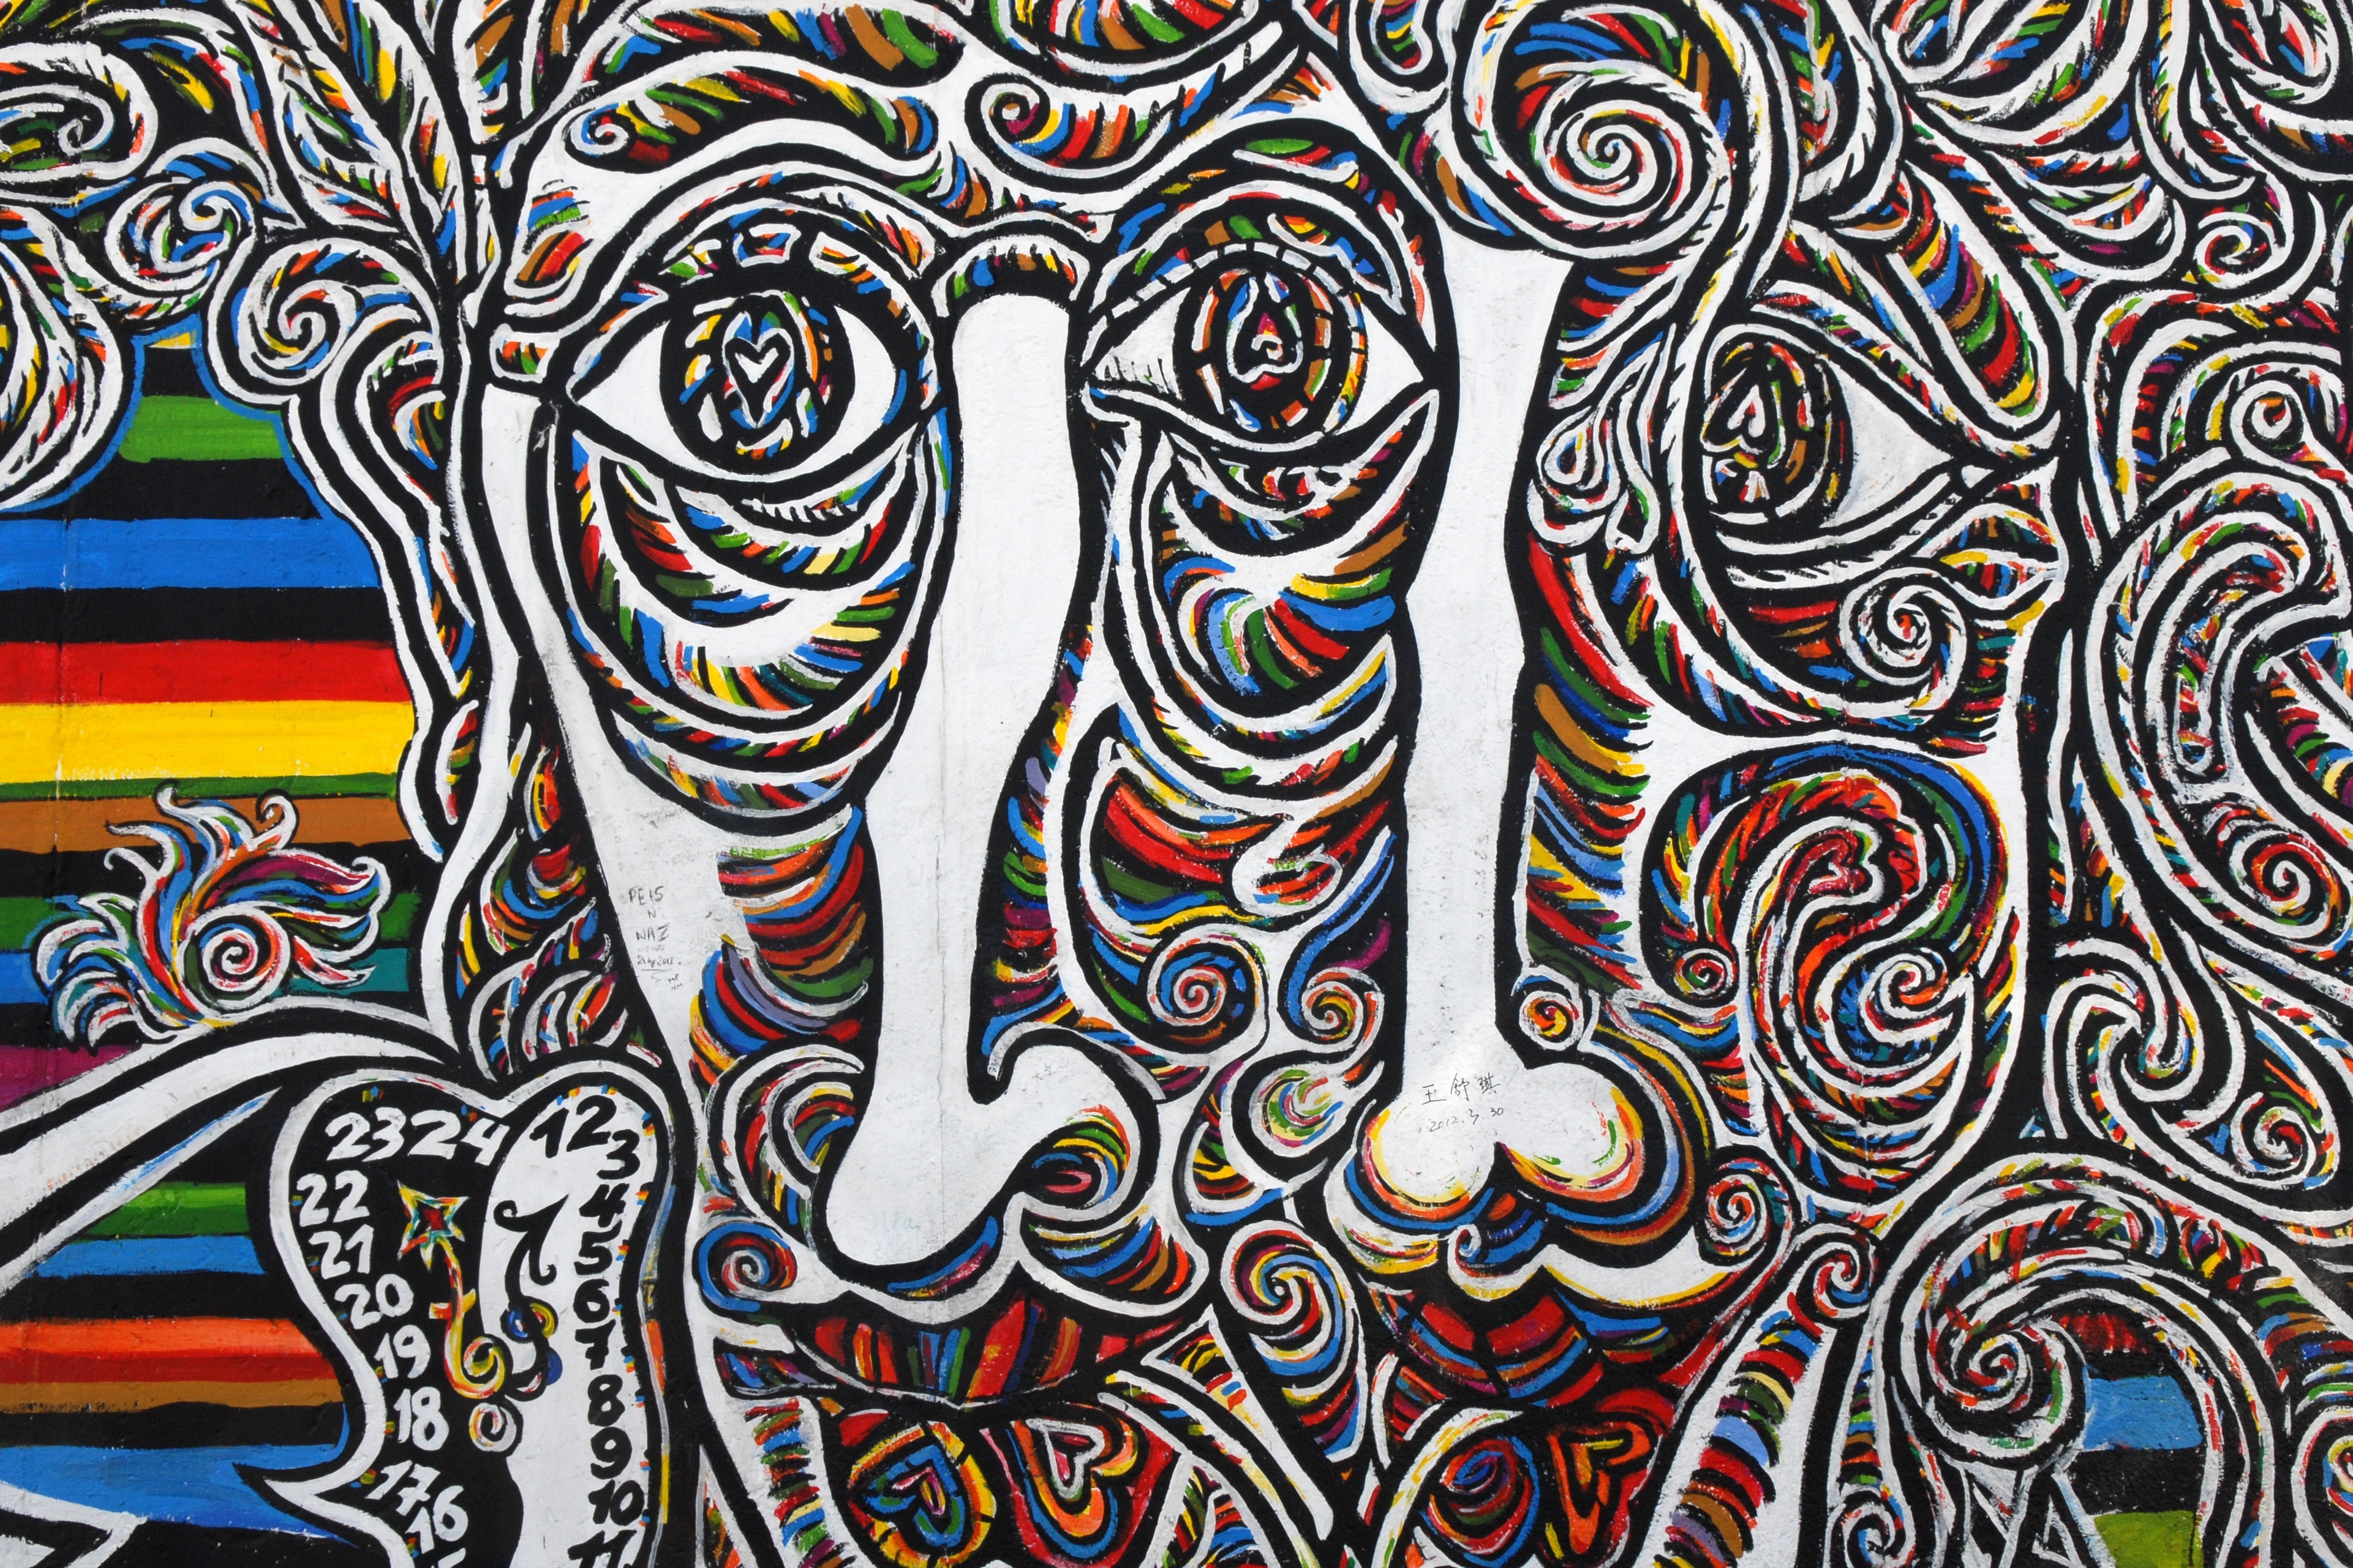
pattern, line, graffiti, circle, art, drawing, illustration, design, symmetry, berlin, modern art, sprayer, berlin wall, psychedelic art, east side gallery